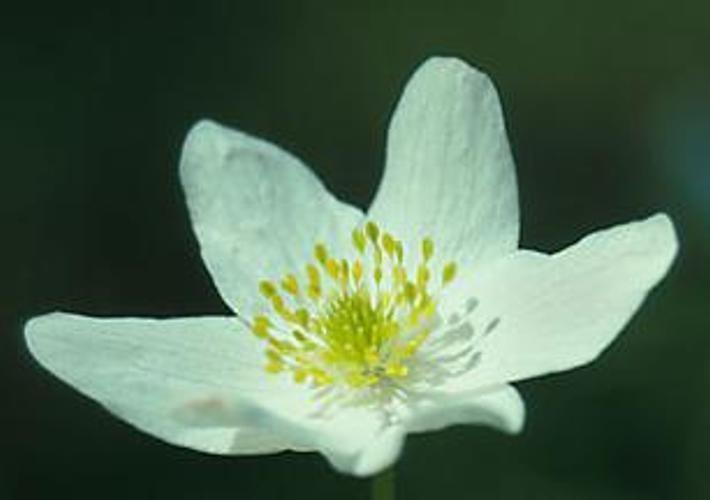
Label: windflower